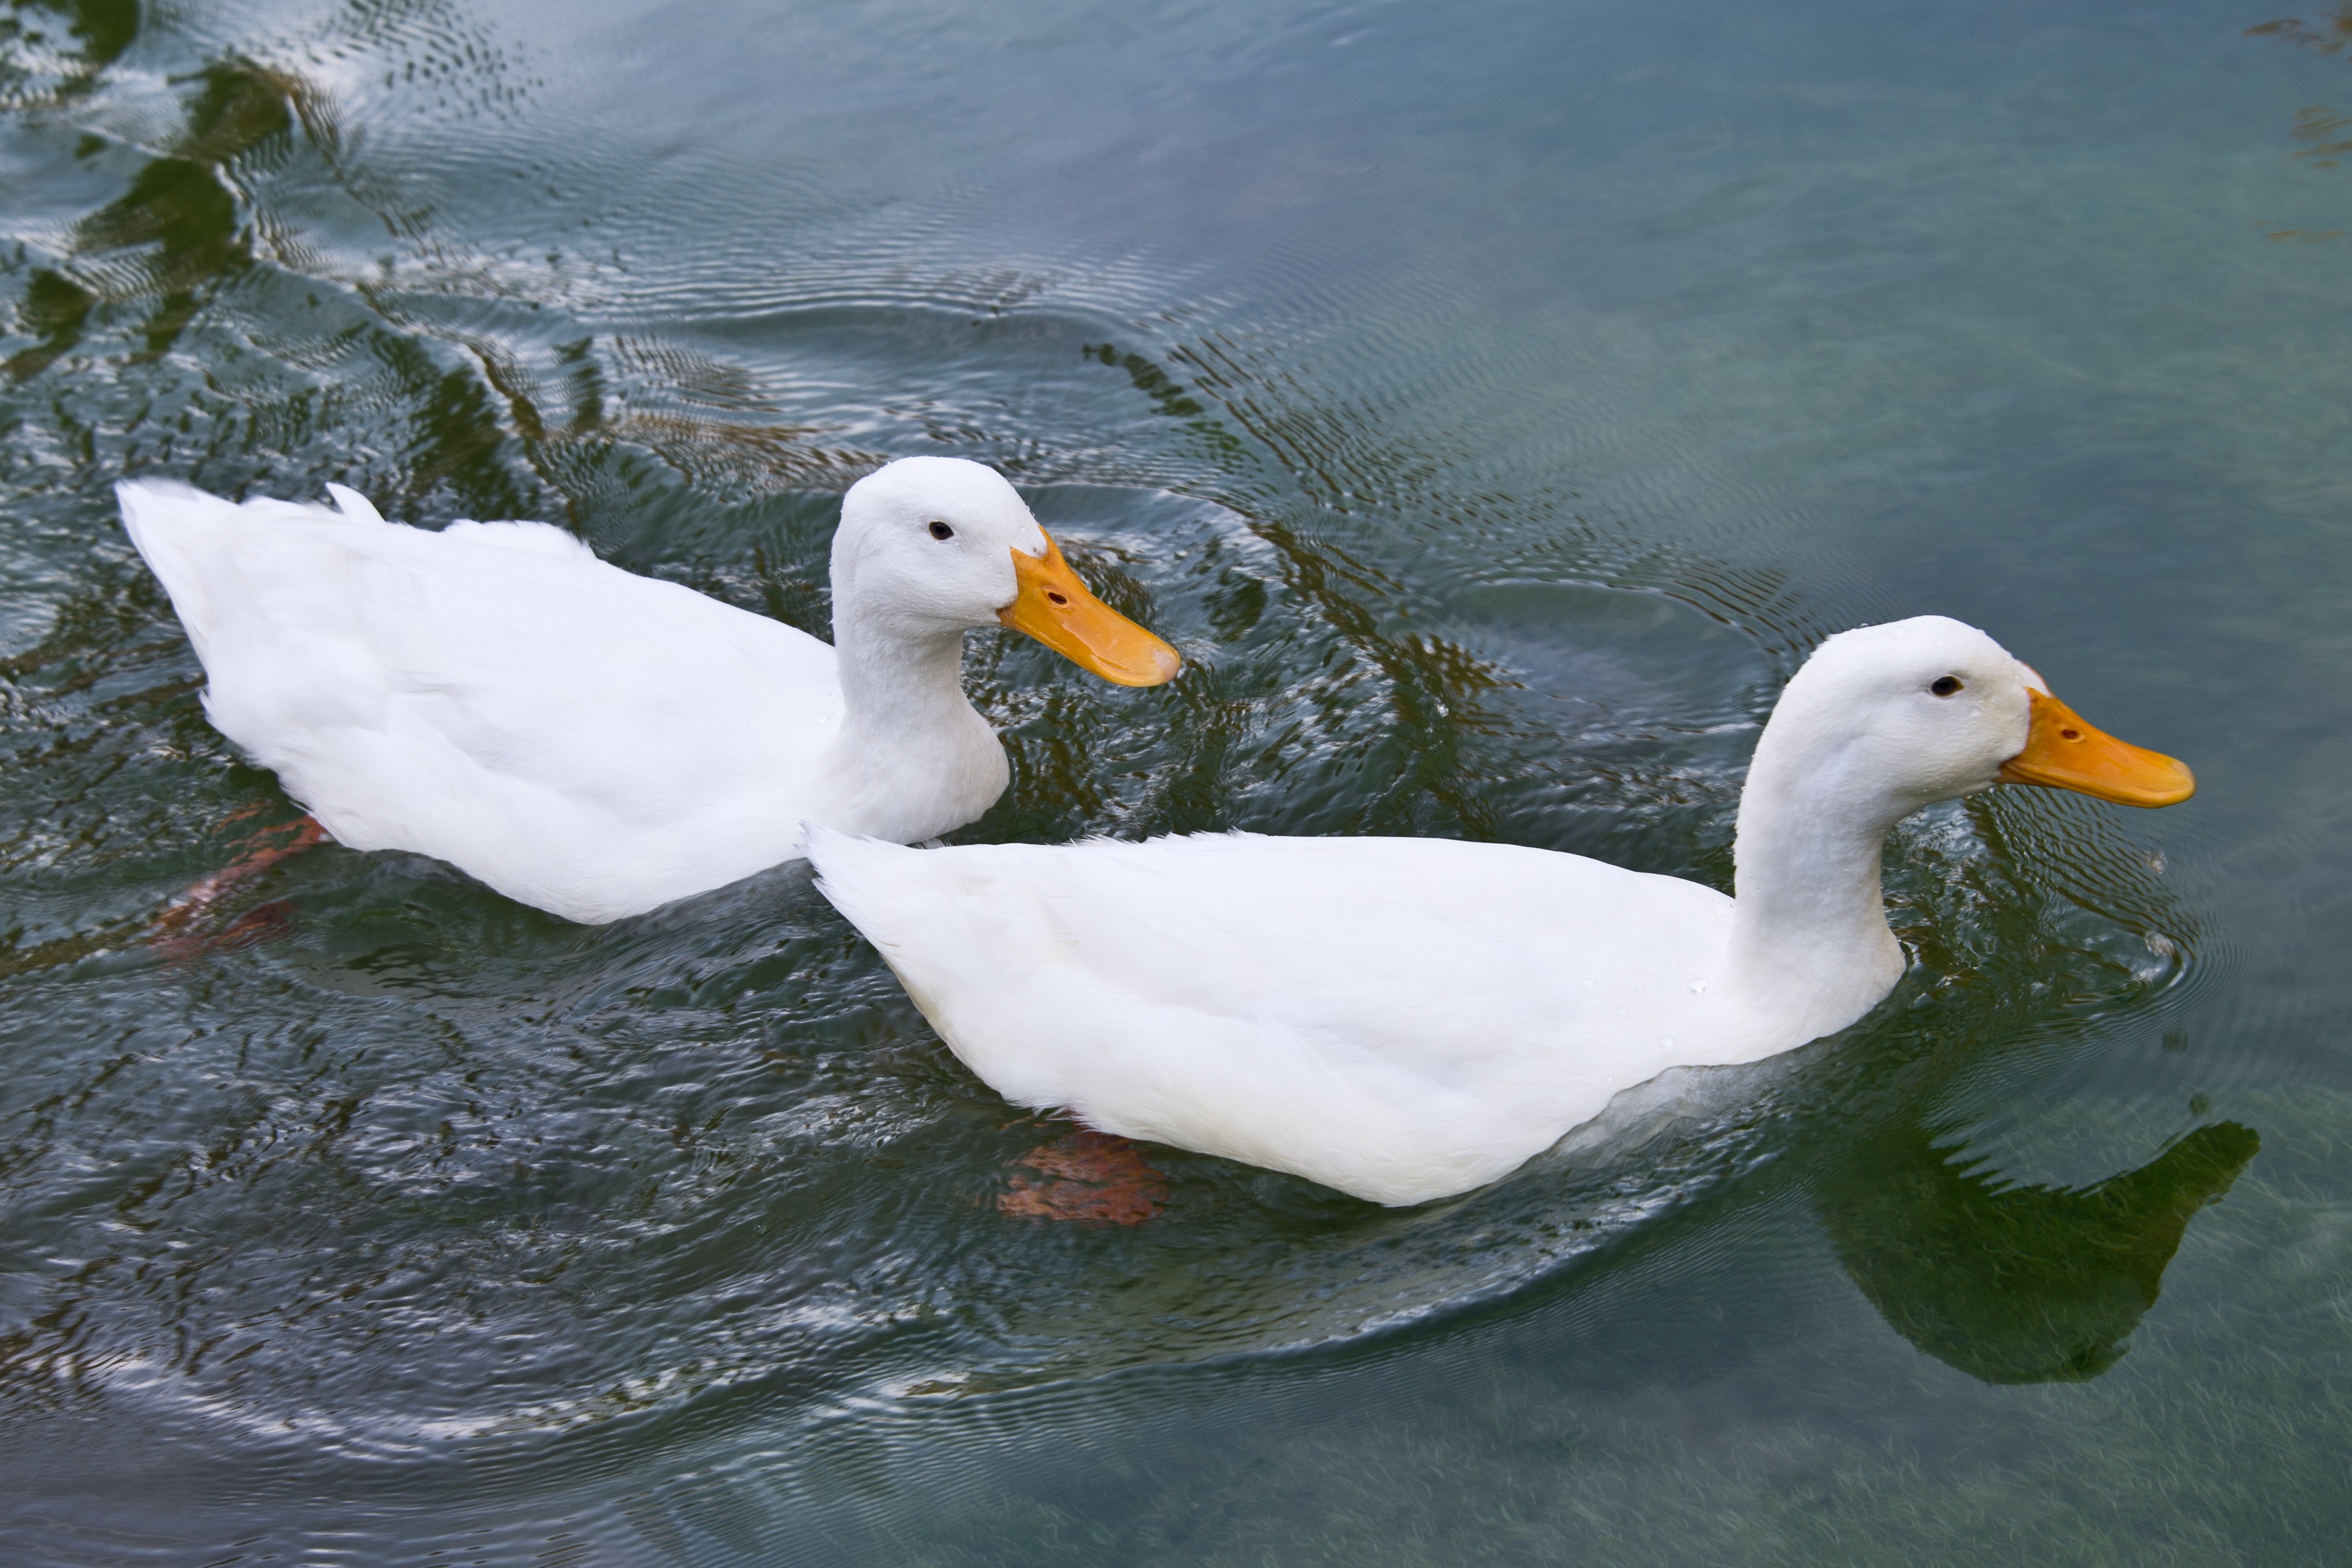
water, bird, white, animal, wildlife, swim, beak, fauna, swan, duck, vertebrate, ducks, waterfowl, water bird, duck family, ducks geese and swans